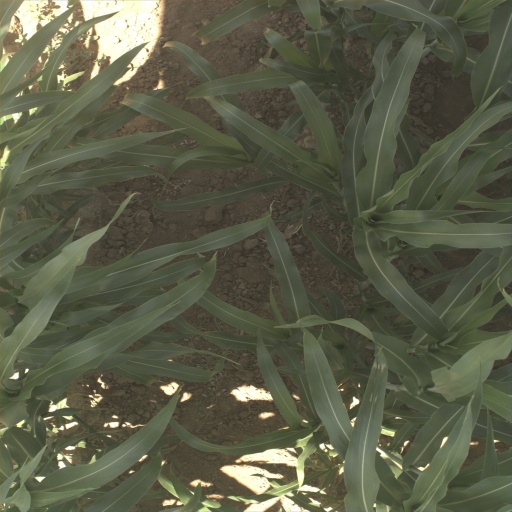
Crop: sorghum